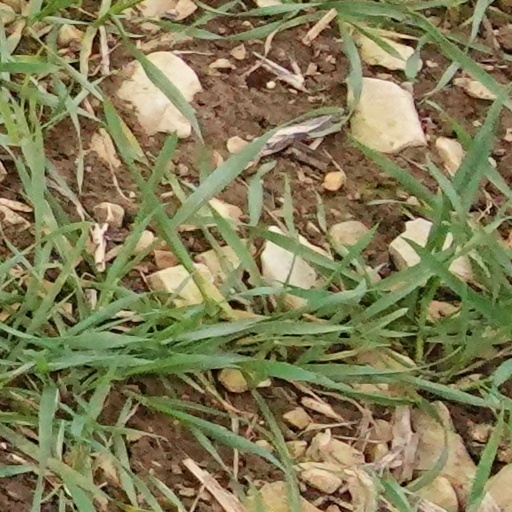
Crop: wheat